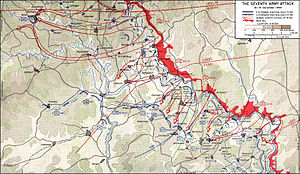
Ardenneroffensiven / Det indledende tyske angreb
Erich Brandenberger stod i spidsen for 7. Panserarmé langs den sydlige flanke
Ardenneroffensiven var et slag under anden verdenskrig. Det startede i midten af december 1944 og var den sidste tyske offensiv på vestfronten under krigen. Den tyske hær planlagde at drive en kile ind i de allieredes frontlinje og indtage Antwerpen, for derefter at svinge nordover for at omringe og destruere de fire allierede armeer, der befandt sig der. Hitler håbede, at dette kunne tvinge de allierede til at indgå en favorabel fredsaftale med aksemagterne. For at få de allierede til at tro, der var tale om en forsvarsplan, kaldte tyskerne planen Wacht Am Rhein.